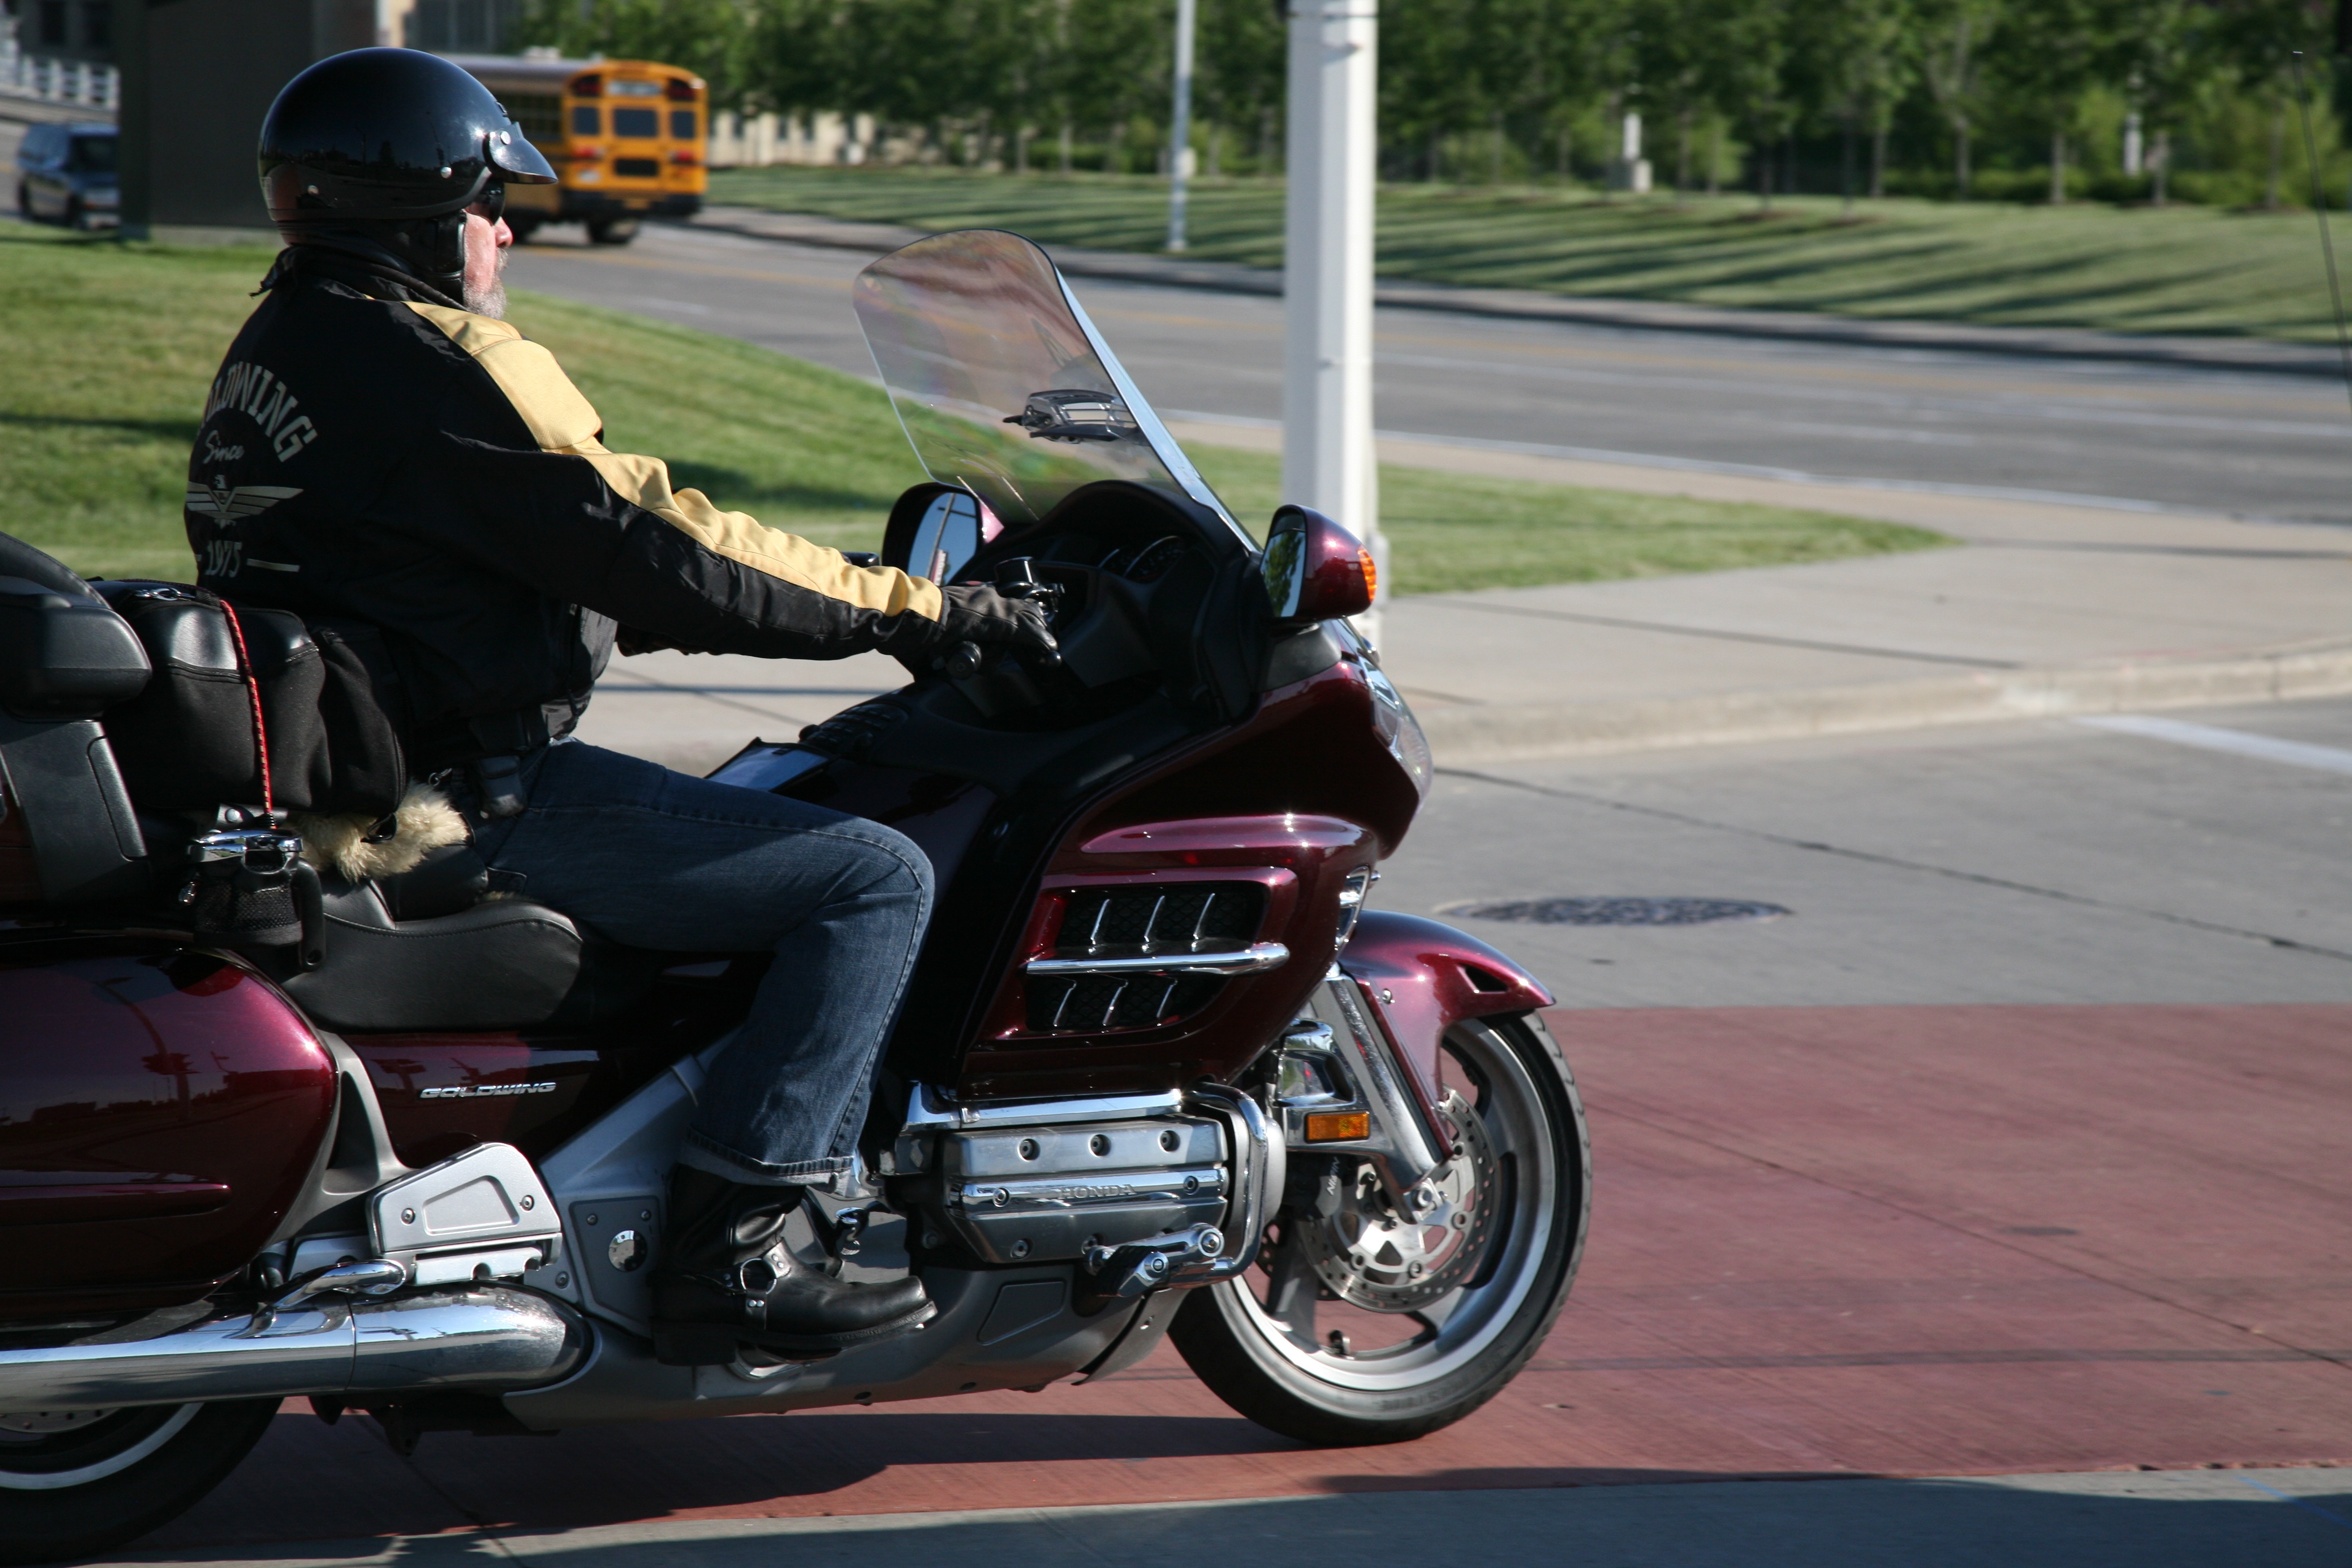
car, vehicle, motorcycle, motorbike, moto, motocicleta, honda, biker, motorrad, wisconsin, milwaukee, goldwing, hondagoldwing, cruiser, motorcycling, land vehicle, automobile make